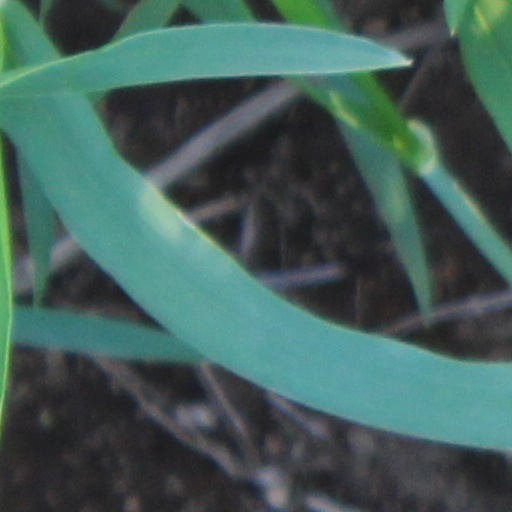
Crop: wheat